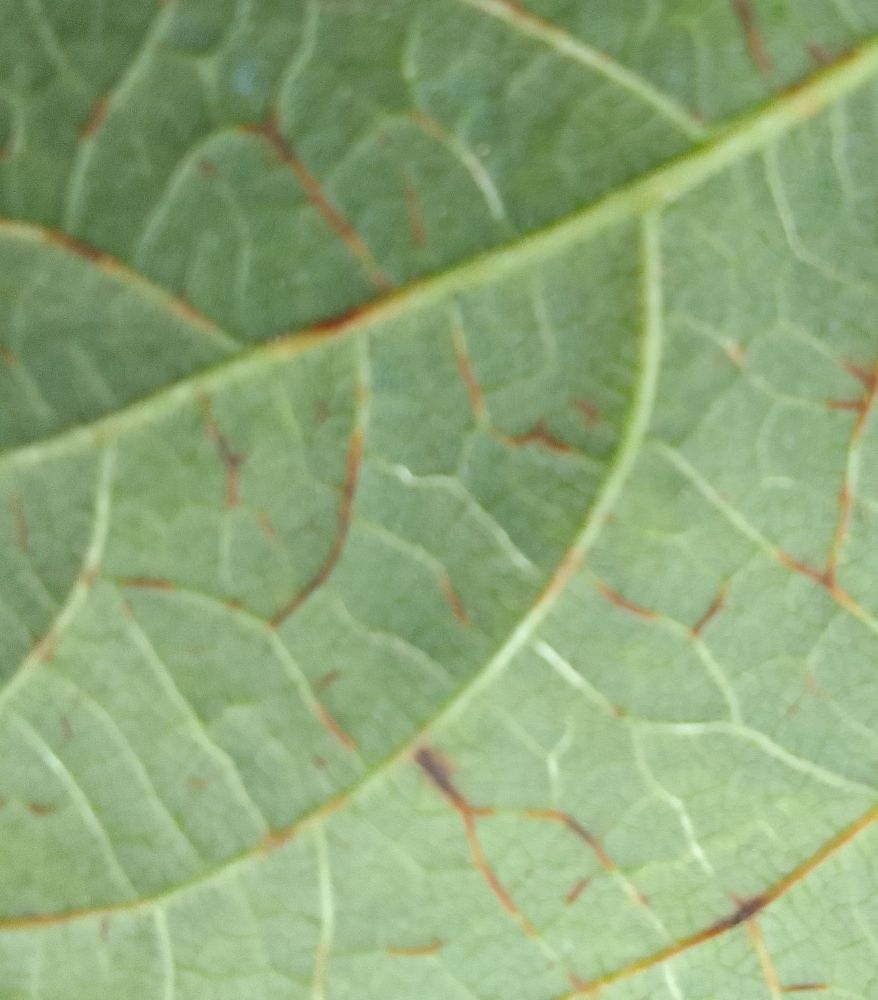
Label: anthracnose